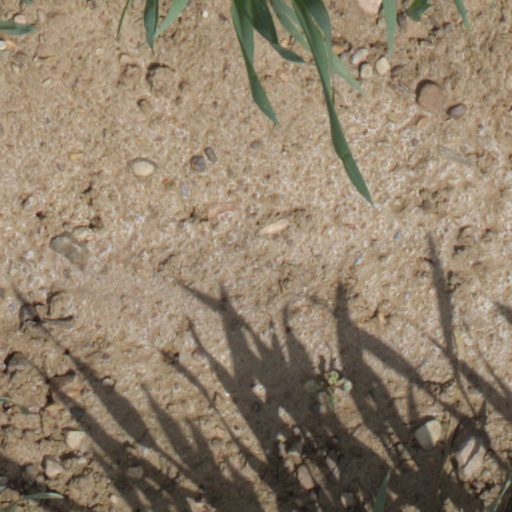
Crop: wheat